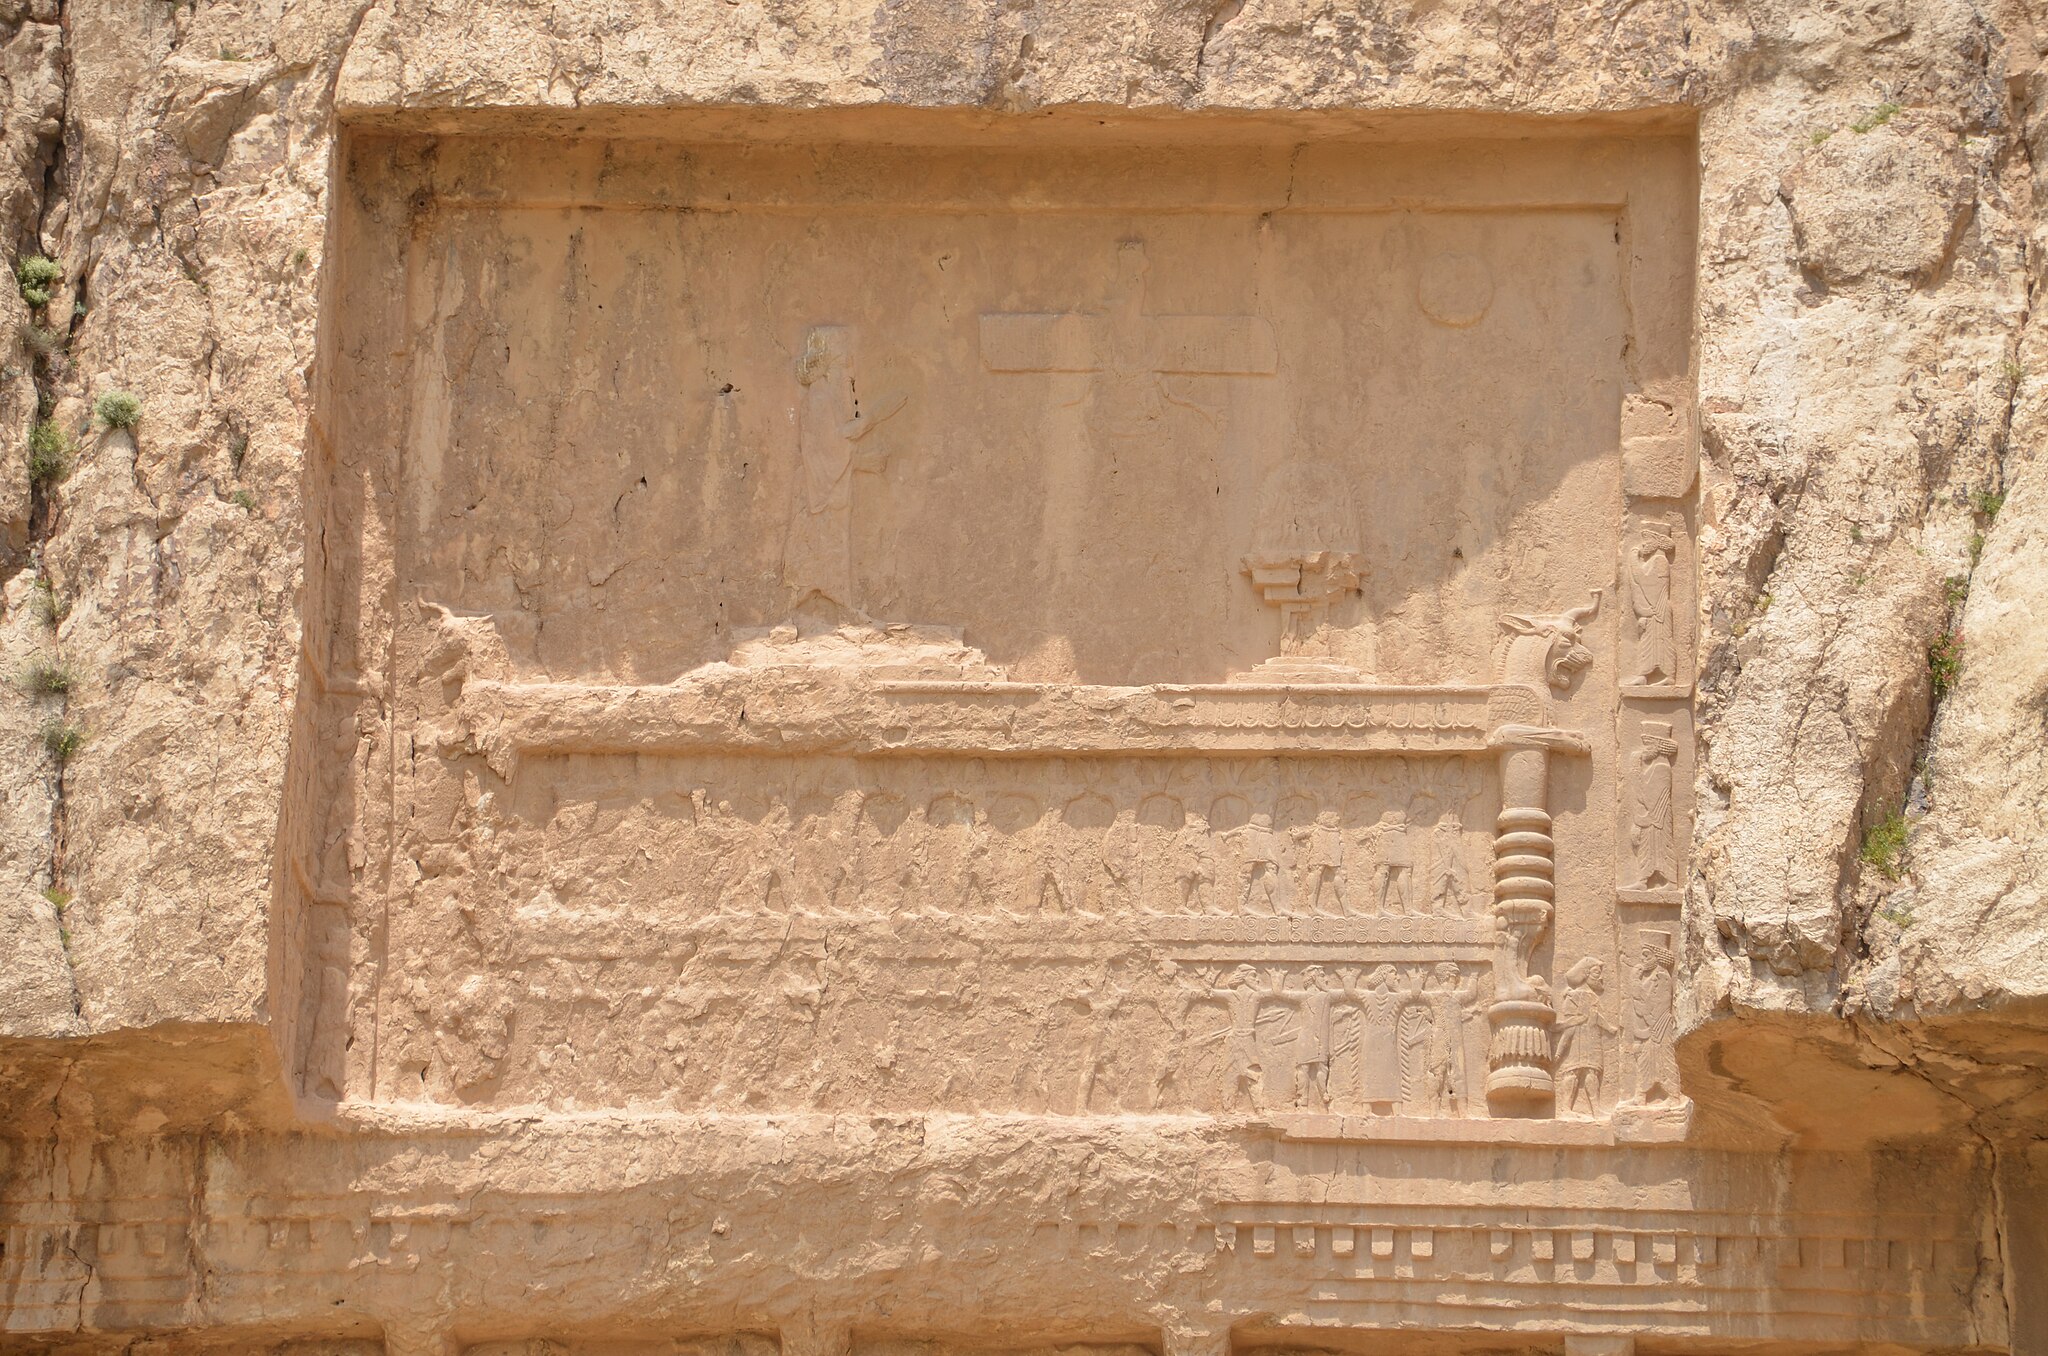
Title: Naqsh-e Rostam, Iran (48098802797)
Description: Naqsh-e Rostam, Iran
Date: 22 April 2019, 10:49 (according to Exif data)
Categories: Tomb of Darius II, Reliefs in Naqsh-e Rustam, Photographs by Carole Raddato, Flickr images reviewed by FlickreviewR 2, Iran photographs taken on 2019-04-22